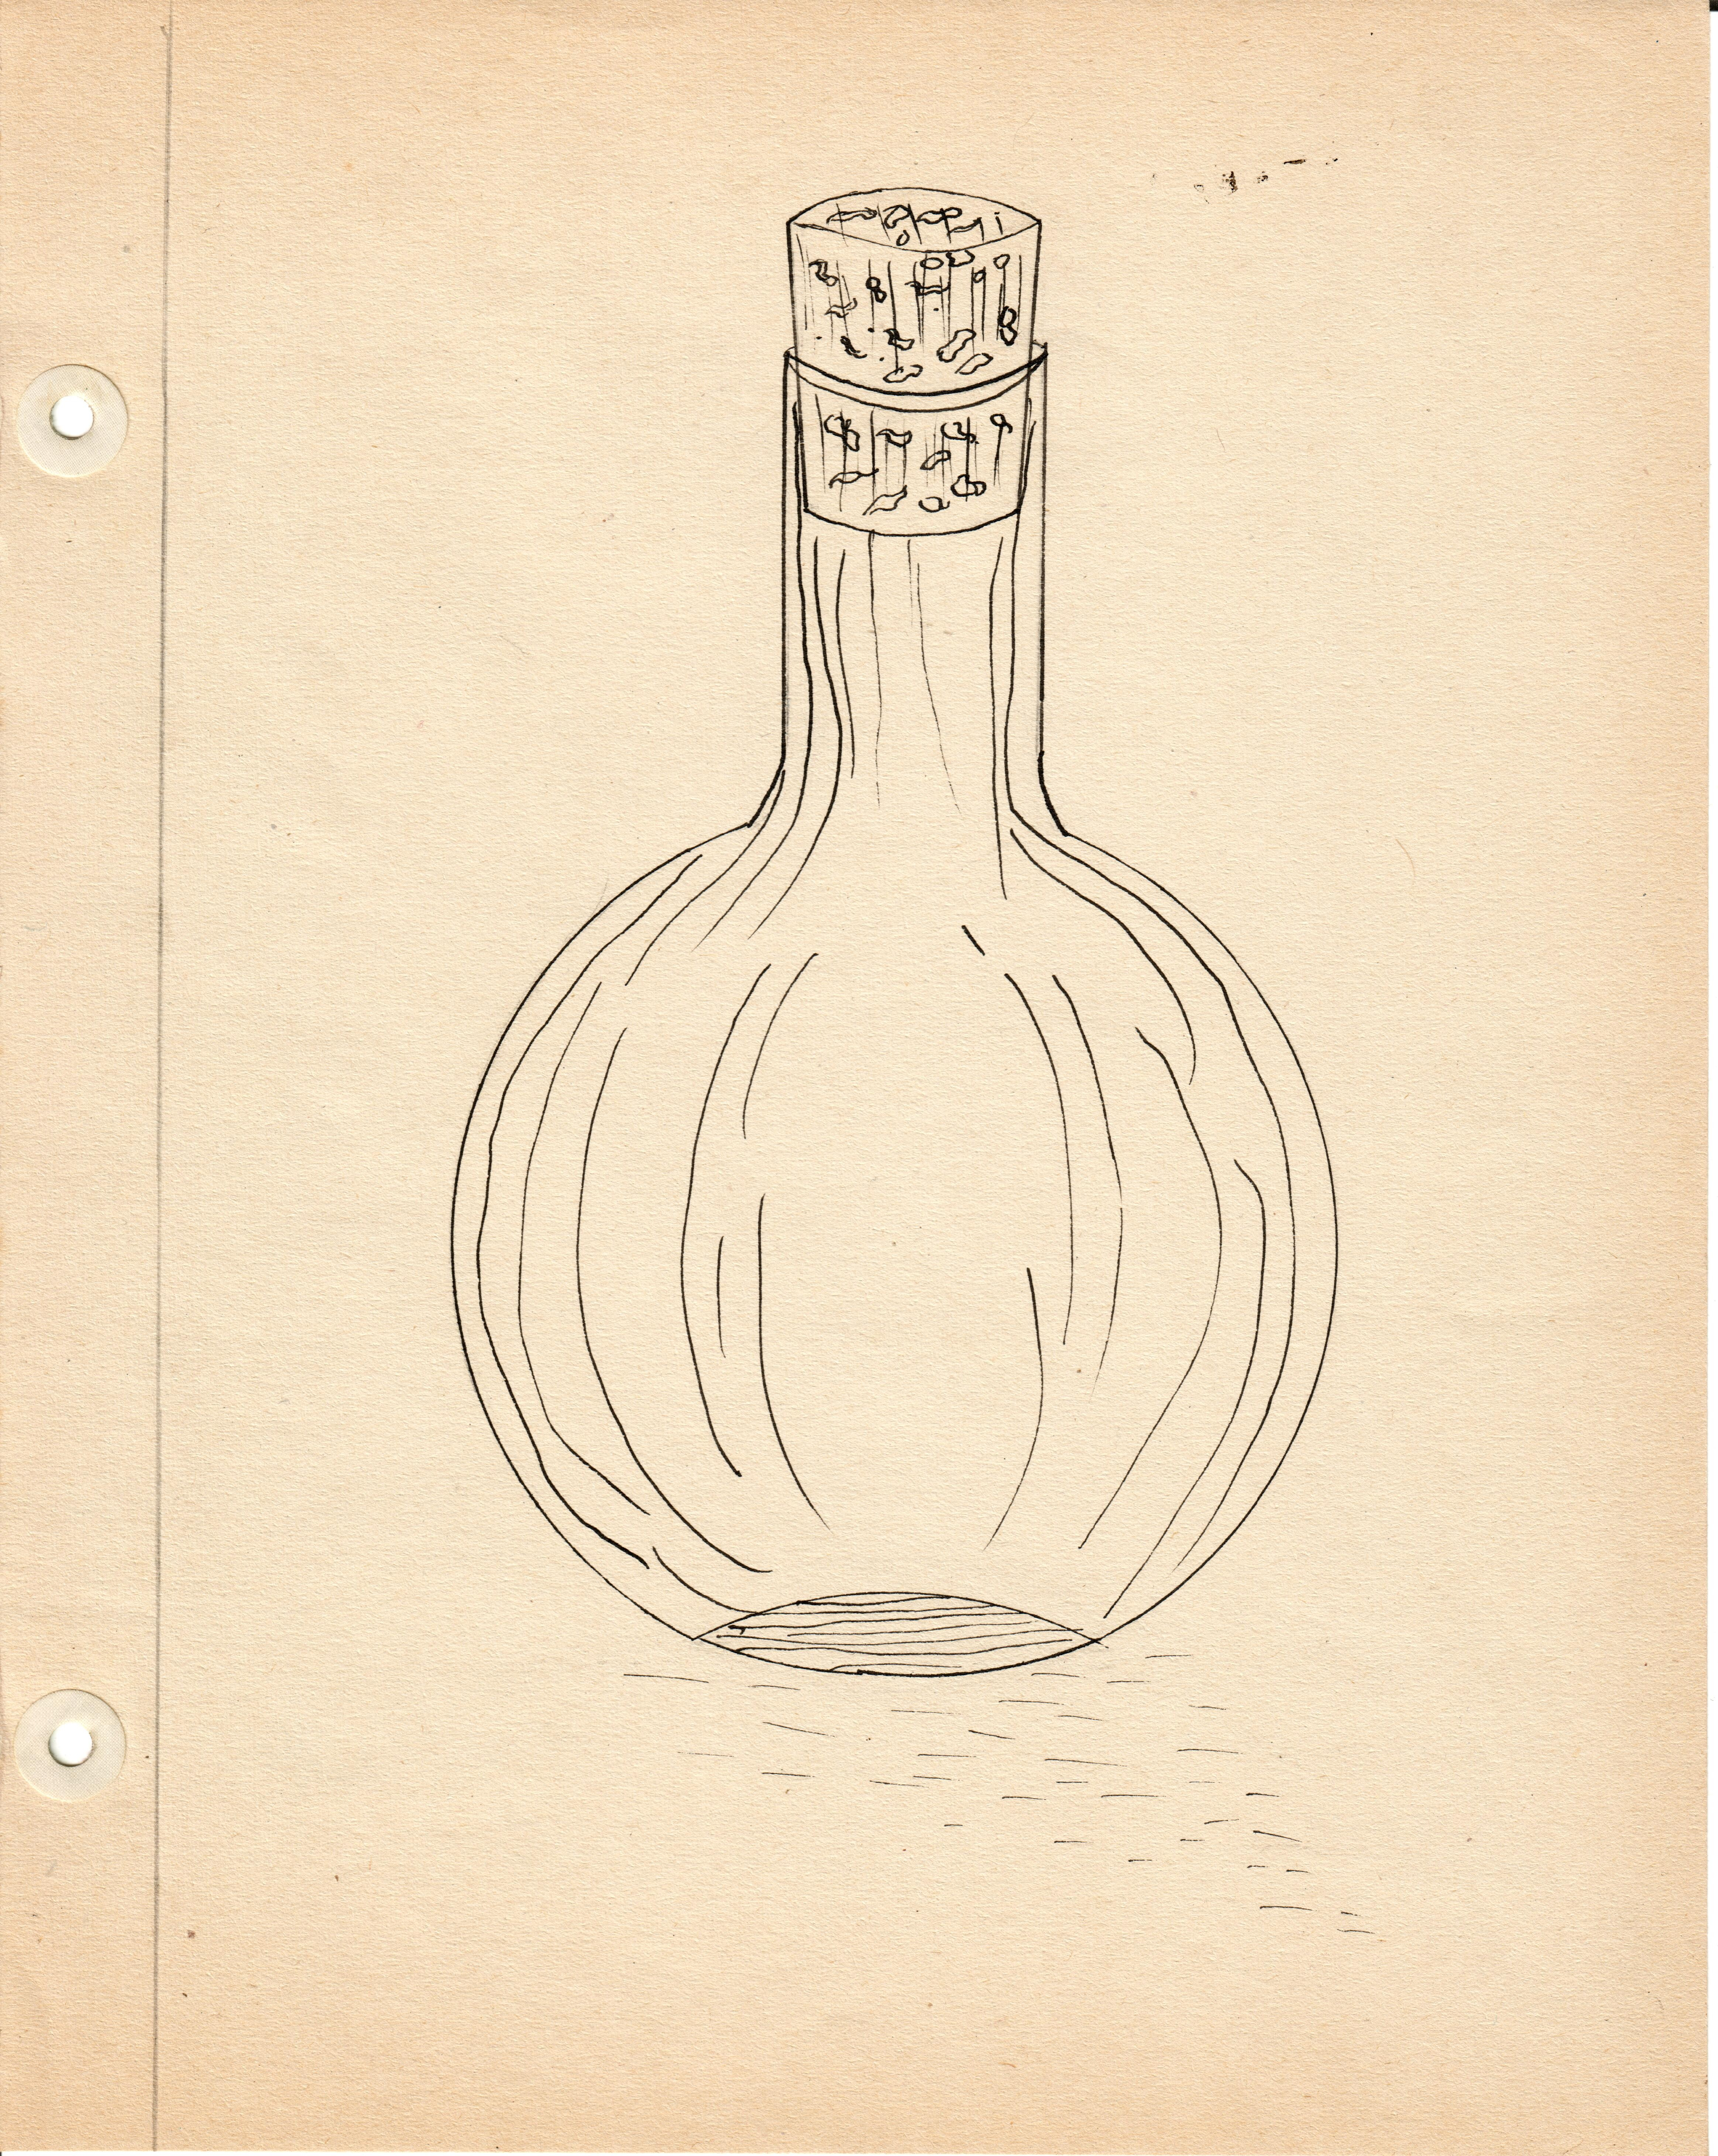
Flat Bottom Boiling Flask Corked
Specialty: lab-equipment